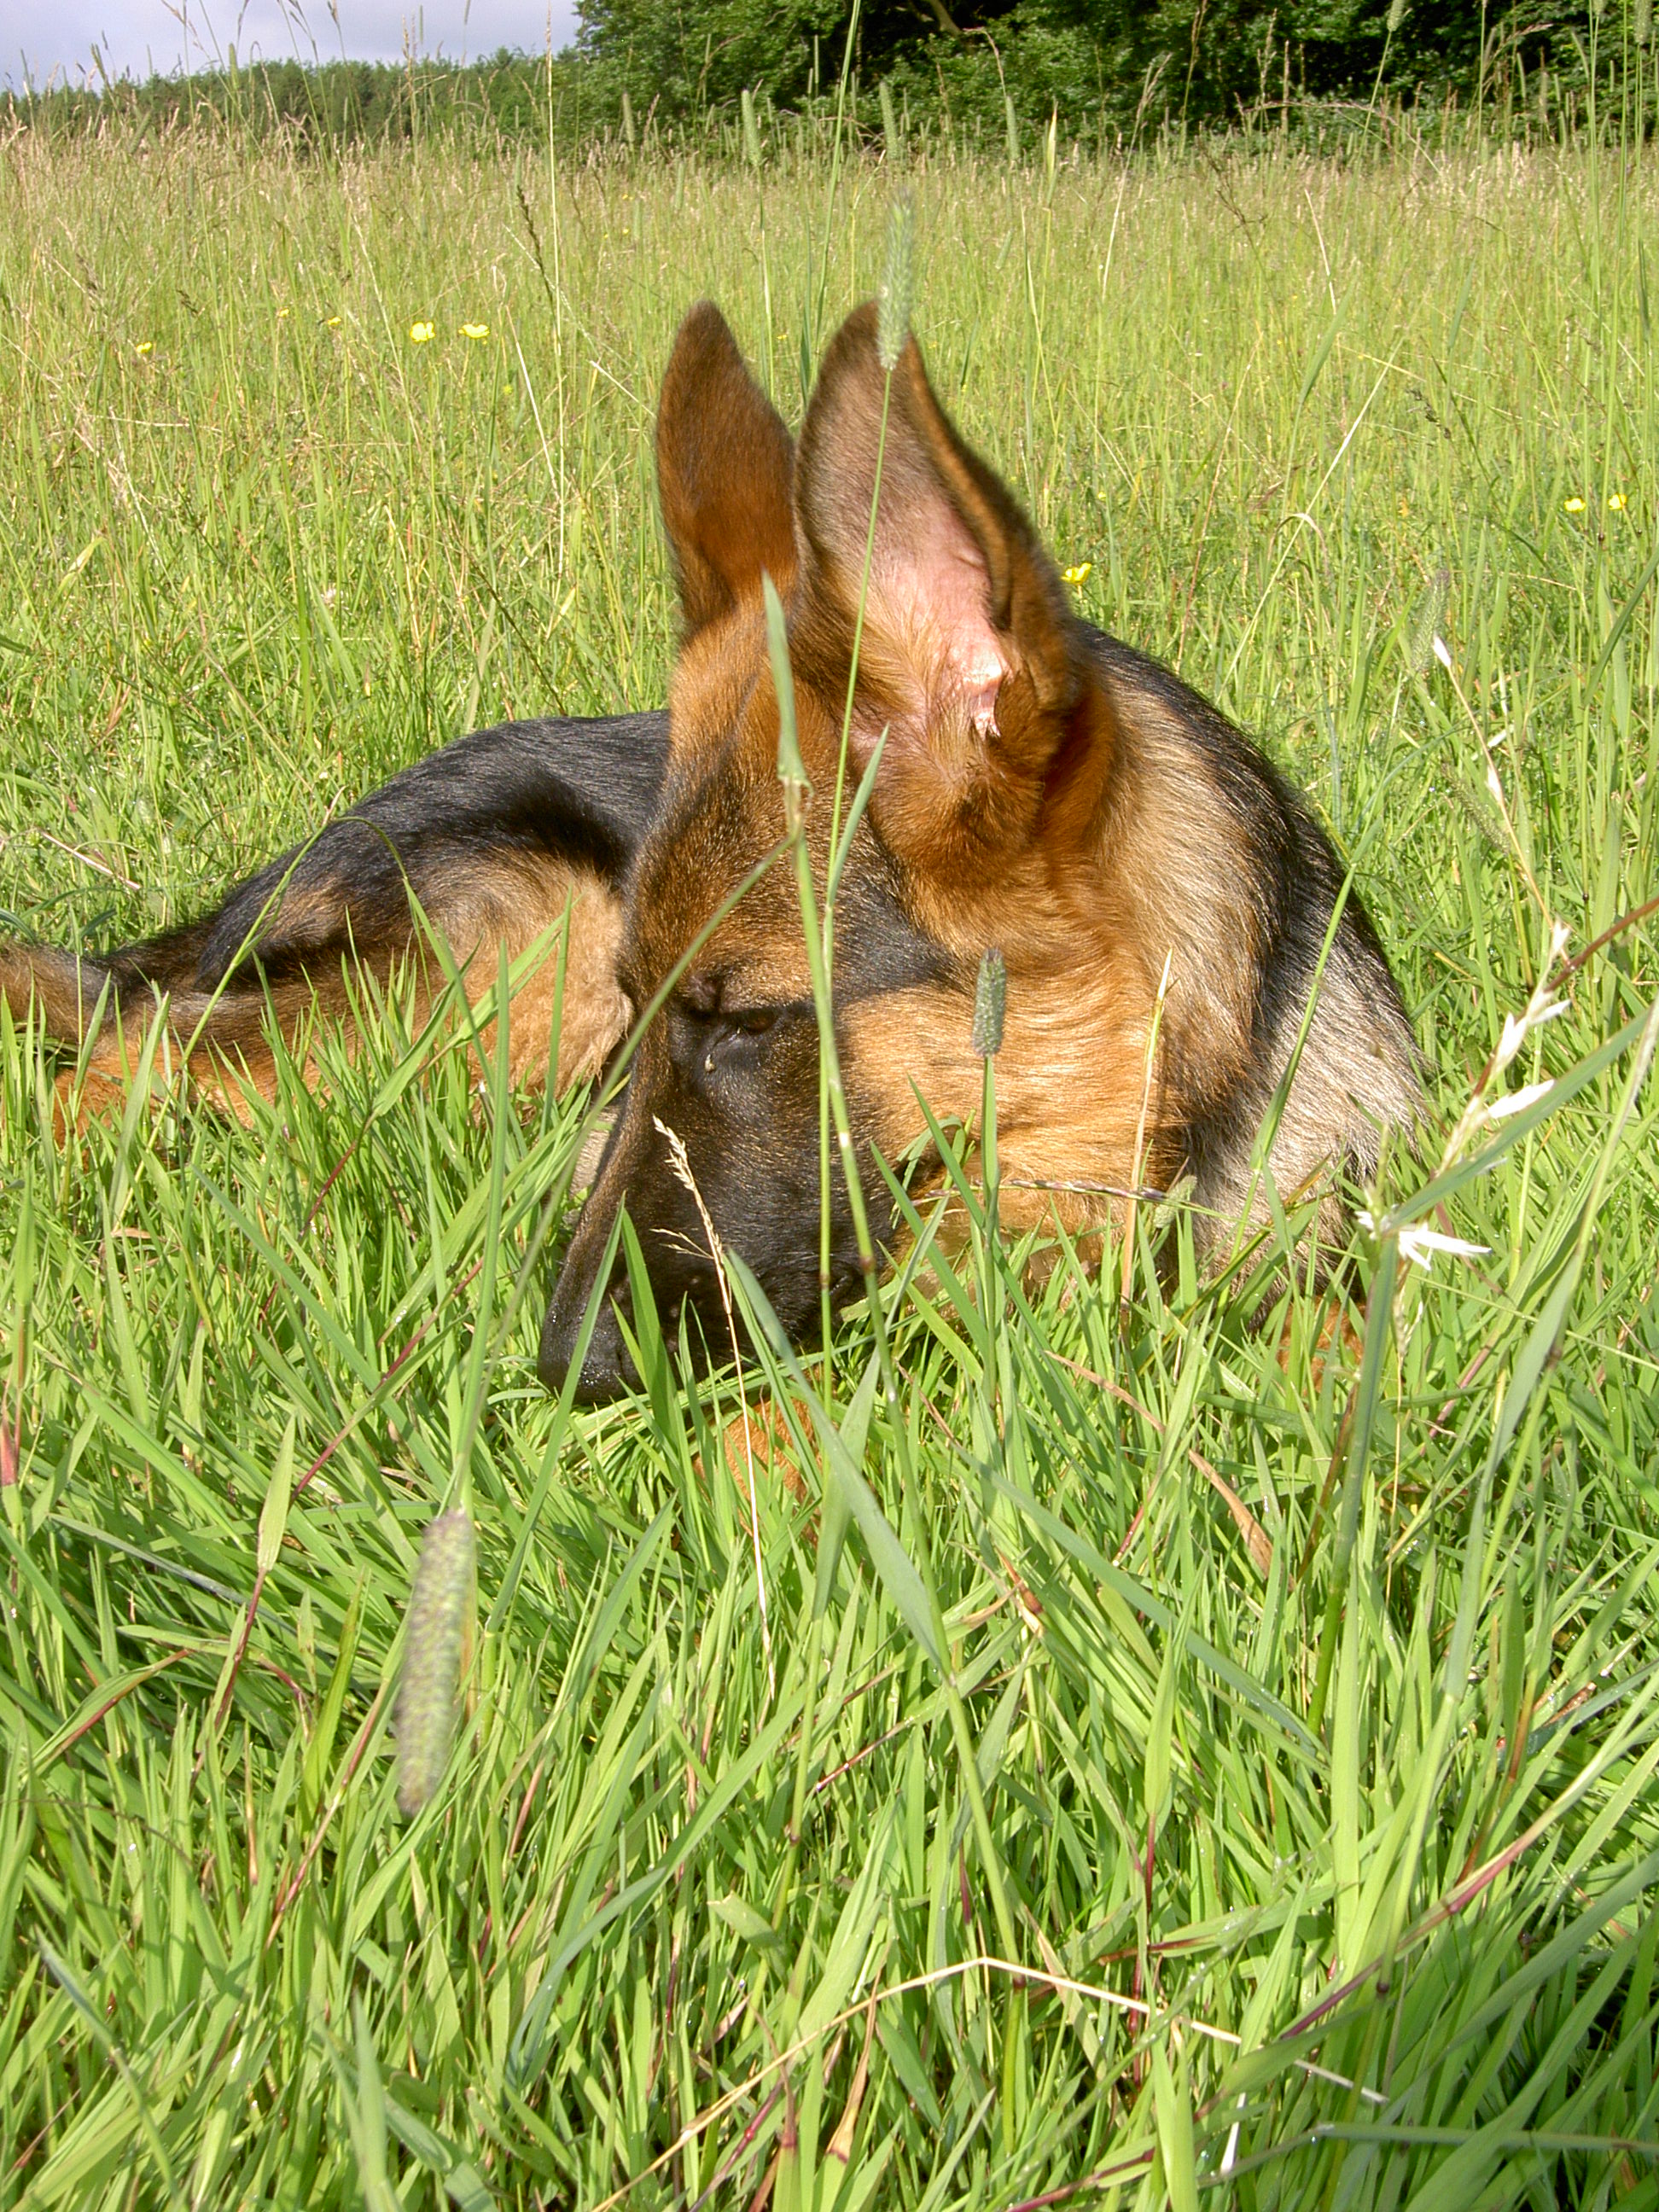
german, shepherd, dog, vertebrate, mammal, canidae, grass, german shepherd dog, wildlife, carnivore, dog breed, pasture, snout, meadow, fawn, grassland